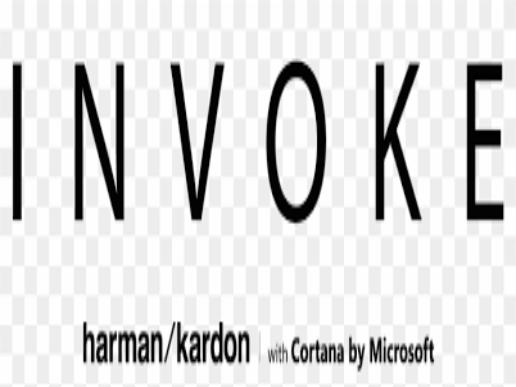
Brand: HARMAN KARDON
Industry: Electronic